Altendorf, Schwyz

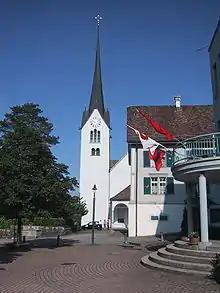
The church of Altendorf

Altendorf has a population (as of ) of . , 16.8% of the population was made up of foreign nationals. Over the last 10 years the population has grown at a rate of 32.4%. Most of the population speaks German (91.1%), with Italian being second most common ( 1.4%) and Albanian being third ( 1.3%).